MS SuperStar II

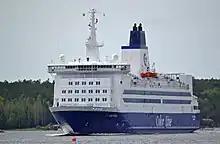
"Color Viking"

In April 2000 the "Stena Invicta" was chartered to the Norway-based Color Line, with a purchase option included in the charter agreement. The ship was re-registered at Nassau, Bahamas, rebuilt at Drammen, Norway and renamed "Color Viking". On 2000-06-14 the ship entered service on Color Line's Sandefjord—Strömstad service. In May of the following year Color Line utilized their purchase option on the ship. She was subsequently re-registered in Norway, with Sandefjord as her homeport.